Armed Forces of the Dominican Republic

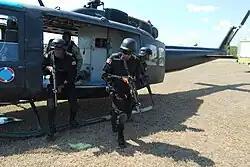
3 Dominican Republic Special Forces operators armed with M4 carbines got out of a Bell UH-1 Iroquois military helicopter in counter-terrorist and counter-illegal drug trade operations

The events that led to the United States military intervention of 1916, brought about the disappearance of any vestige of military structure in the Dominican Republic, setting the intervening forces a military government headed by Captain William Knapp, who make an interim police force called "Constabulary "equivalent to an" armed police force as a military unit "and he had the task of maintaining internal order and enforce the implementing provisions of the US government. This body, purely police function disappears in 1917, leading to the creation of a National Guard. As a result of this historic event of our recent past, the country inherited a hierarchical and organizational akin to the US Marine Corps structure, which served as a platform to the transformations that later gave rise to the armed forces we know today, made up of three components, terrestrial one, one naval and one air.